Tunisian Constitution of 1861

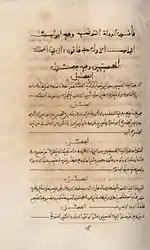
First page of the Constitution of 1861.

The text, submitted on 17 September 1860 by Muhammad III as-Sadiq, successor of Muhammad II ibn al-Husayn, to Emperor Napoleon III in Algiers, contains a total of 114 articles. It establishes a sharing of power, between an executive power composed of the bey and a Prime Minister, a legislative power with important prerogatives — entrusted to an oligarchic-type Supreme Council — and an independent judicial power. Guardian of the Constitution, the legislative power endowed with sovereign authority can depose the bey in the event of unconstitutional acts, thus favoring the participation of elites in the management of affairs2. In addition, the sovereign is no longer free to dispose of the resources of the State and must receive a civil list of 1,200,000 piastres while the princes of his family receive pensions provided for in the text.